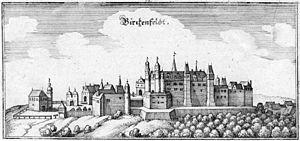
La maison de Wittelsbach est une famille souveraine d'Allemagne occidentale, l'une des plus anciennes et des plus puissantes du Saint-Empire romain germanique. Elle a régné en particulier sur la Bavière et sur le Palatinat, et a donné des souverains au Saint-Empire, à la Suède et à la Grèce.